Question: Please indicate a possible affordance area of the bench that can be used for sitting
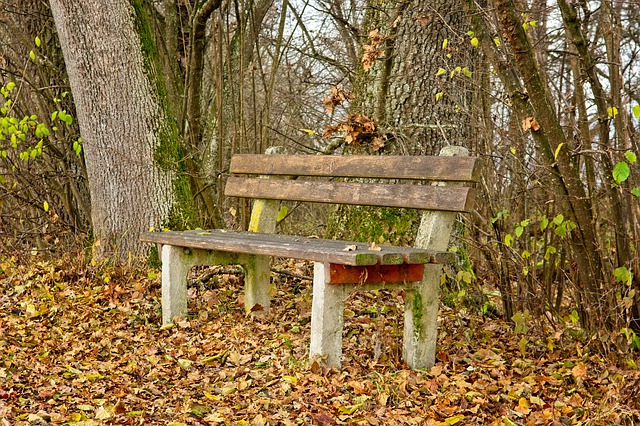
Answer: [137.5, 228, 437.5, 258]